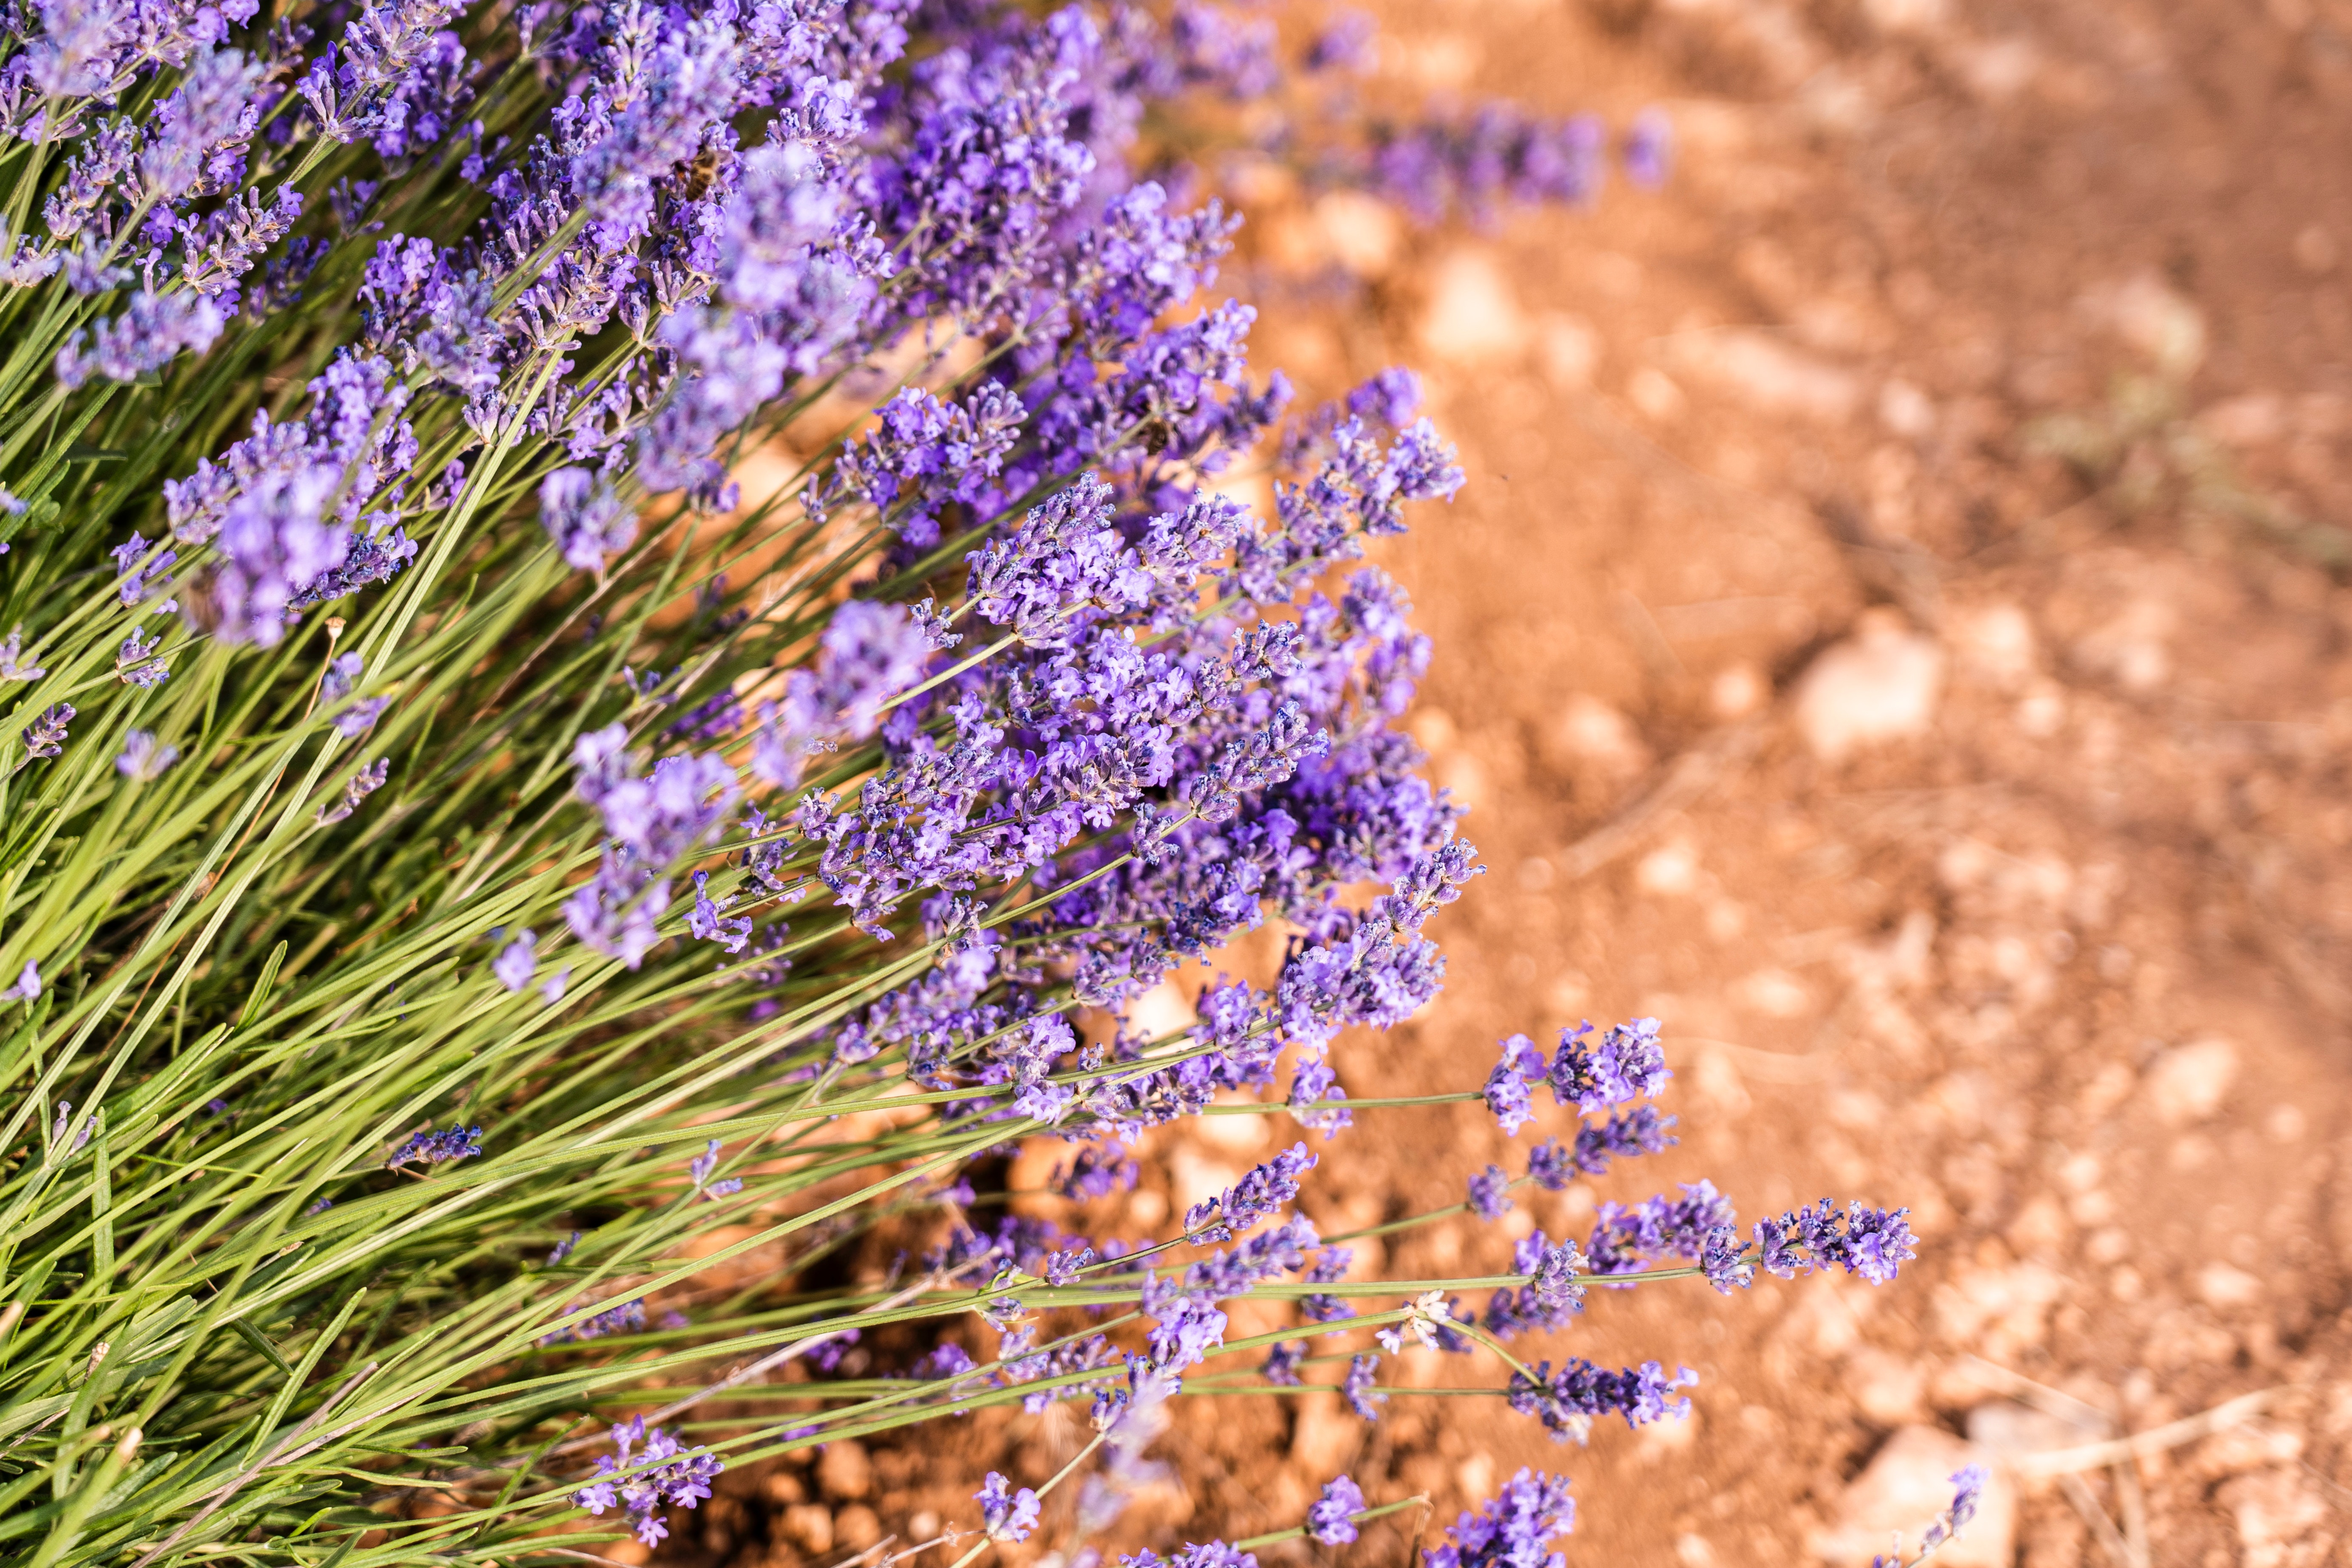
lavender, flower, plant, flowering plant, purple, spring, english lavender, wildflower, perennial plant